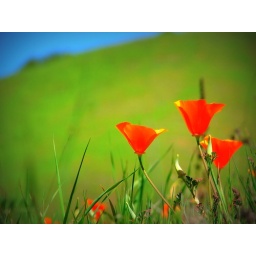
Poppy field by the hill